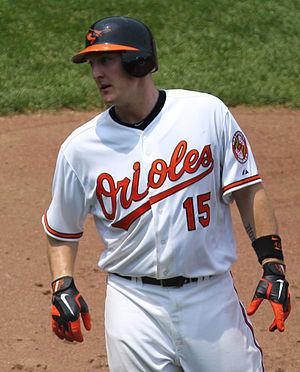
Craig Tatum est un ancien receveur de baseball qui évolue dans la Ligue majeure de baseball pour les Reds de Cincinnati en 2009 et les Orioles de Baltimore en 2010 et 2011.